Ragnarok Tactics

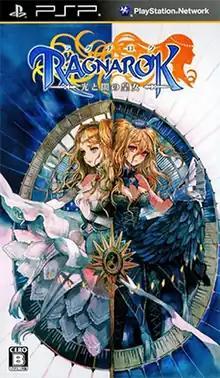
Japanese version cover art

Ragnarok Tactics is a tactical role-playing game for the PlayStation Portable. It is a spin-off to "Ragnarok Online". The game was released in North America on November 6, 2012, making it one of the last releases for the platform in the region. Reception for the game was mixed, with critics citing that the gameplay and presentation was solid, but not revolutionary.